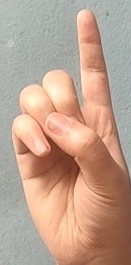
ASL sign: D